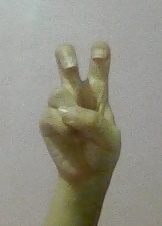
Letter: toot